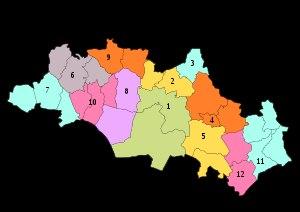
La wilaya d'Oum El Bouaghi est composée de douze daïras, chacune comprenant plusieurs communes, pour un total de vingt-neuf communes.